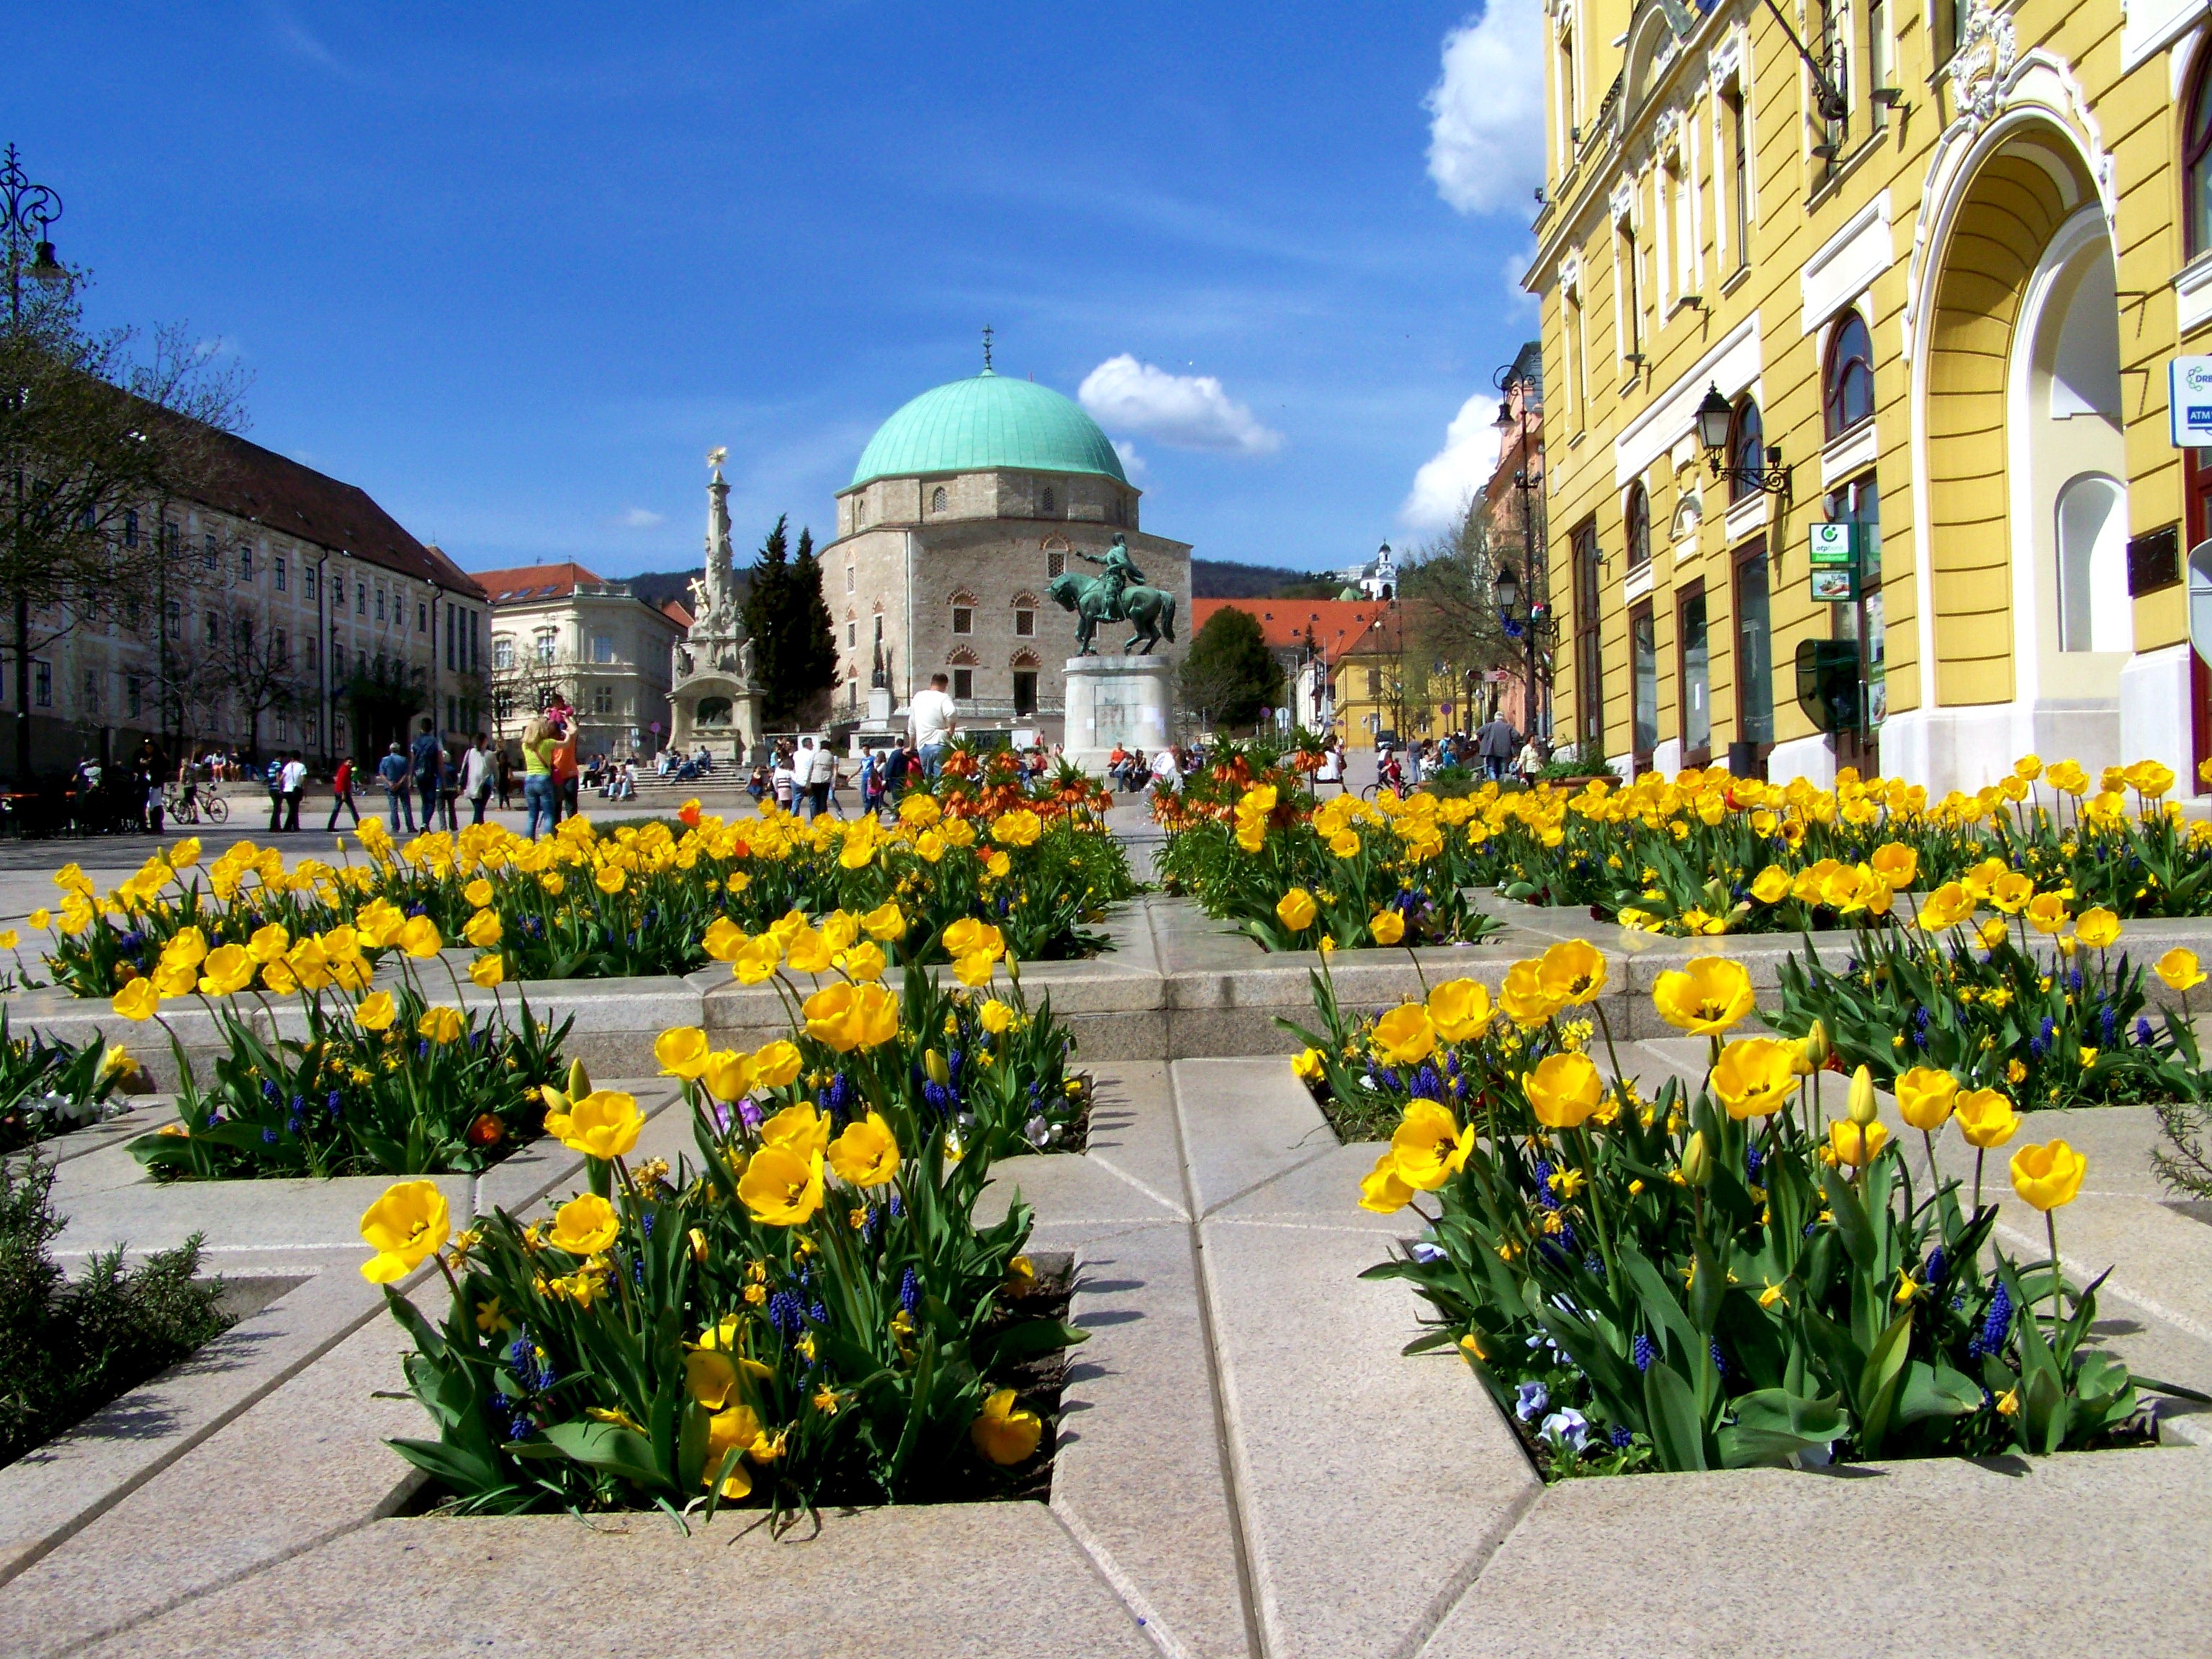
plant, flower, city, park, garden, tourism, pecs, yellow tulip bed, sz chenyi square